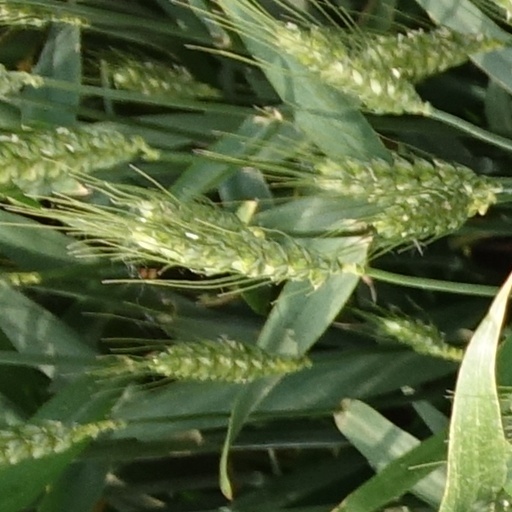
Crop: wheat